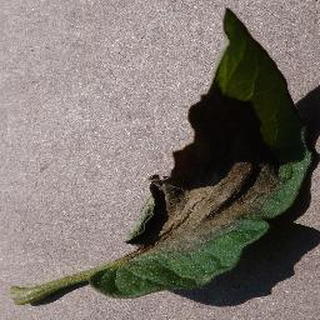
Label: tomato_late_blight